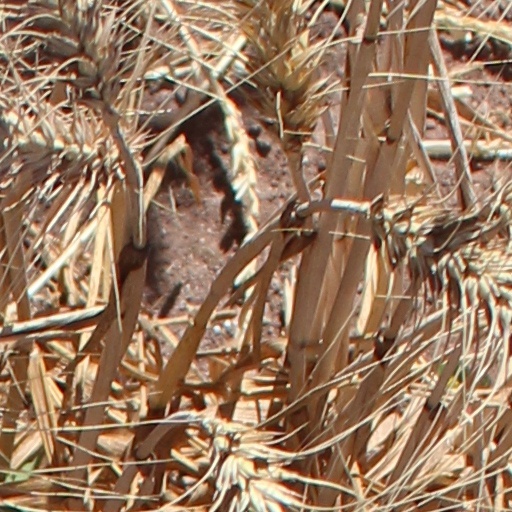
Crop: wheat